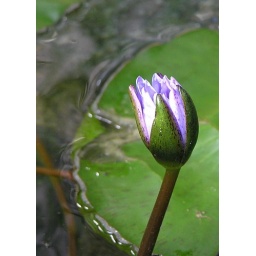
Lotus in water garden at tropical butterfly house at pacific science center in seattle washington